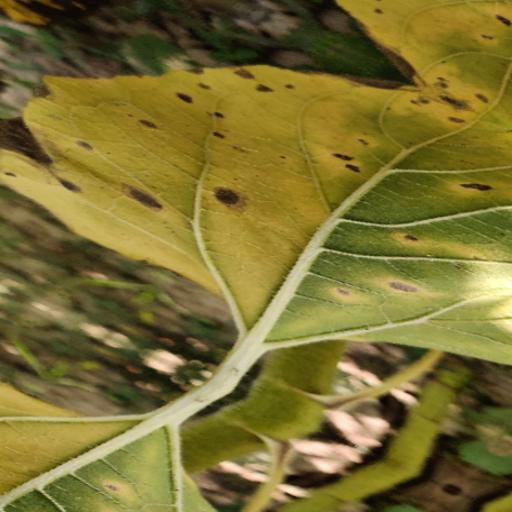
Label: Downy_mildew